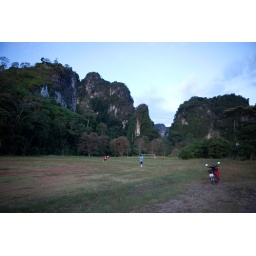
Father and sons practice soccer on a field at the base of the rocks in Krabi, Thailand